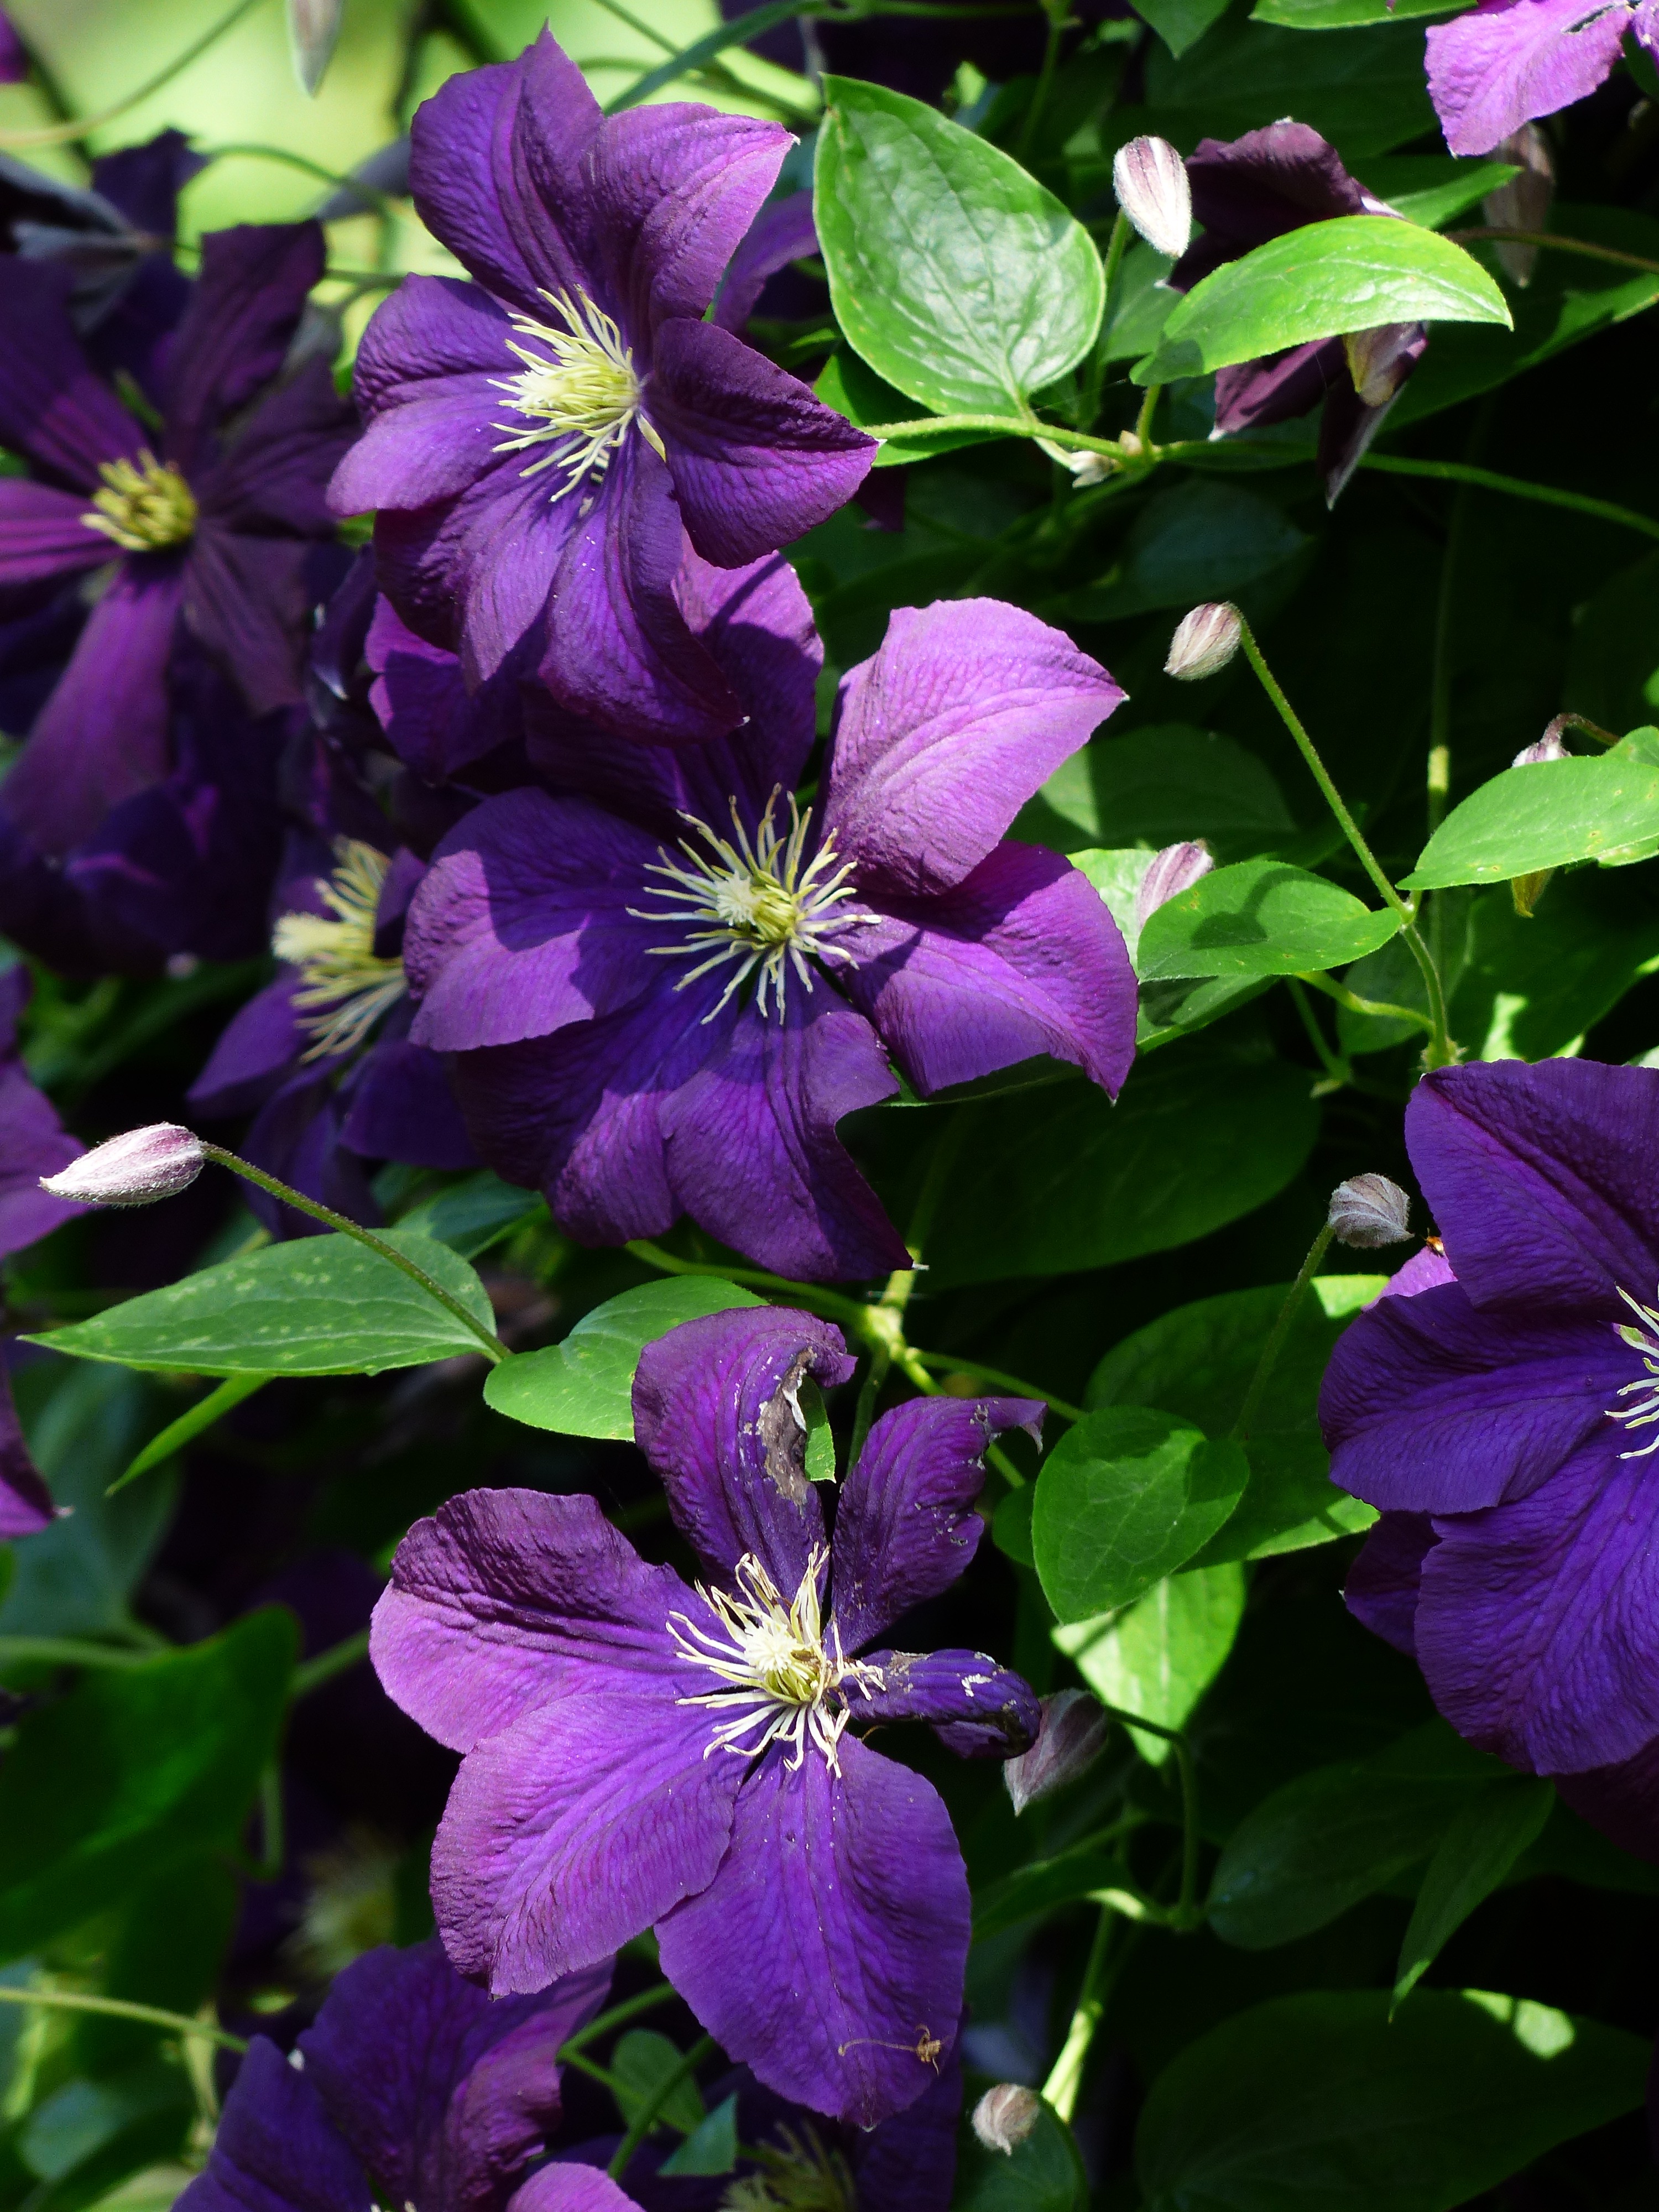
plant, flower, purple, petal, flora, flowers, violet, clematis, entwine, flowering plant, hahnenfu gew chs, ranunculaceae, annual plant, land plant, violet family, clematis ascotiensis